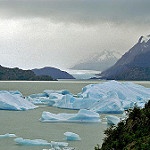
Scene: Outdoor